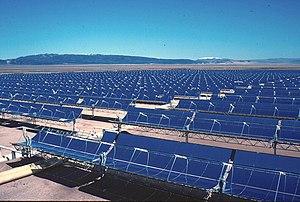
Le secteur de l'électricité en Californie se caractérise par une proportion importante d'énergies décarbonées : 53,9 % en 2018, mais les combustibles fossiles ont encore une part élevée : 44,7 %, et la production ne couvre que 72 % de la demande, le reste étant importé des États voisins et du Mexique. Les énergies décarbonées produites localement ne couvrent donc que 39 % de la consommation d'électricité, mais une part importante des importations est issue d'énergies décarbonées, en particulier de l'hydroélectricité des États du nord-ouest. La dépendance de la Californie aux importations est un fait persistant : elle était déjà de 30 % en 1990 ; une part significative de ces importations découle de participations d'entités californiennes dans des centrales d'États voisins.
Solar Energy Generating Systems est une centrale solaire thermodynamique à miroirs cylindro-paraboliques située en Californie, aux États-Unis. Elle était à sa mise en service la plus grande installation de production d'énergie solaire au monde. Elle se compose de neuf centrales solaires dans le désert de Mojave, où l'ensoleillement est l'un des meilleurs disponibles aux États-Unis. SEGS I-II sont situées à Daggett, SEGS III-VII sont installées à Kramer Junction et SEGS VIII-IX sont à Harper Lake. NextEra Energy Resources exploite et détient en partie les usines situées à Kramer Junction et Lake Harper.
L'énergie solaire aux États-Unis, longtemps limitée à la Californie, connait une croissance très rapide dans une trentaine d'États depuis la mise en place de politiques de soutien à partir de 2008-2009.